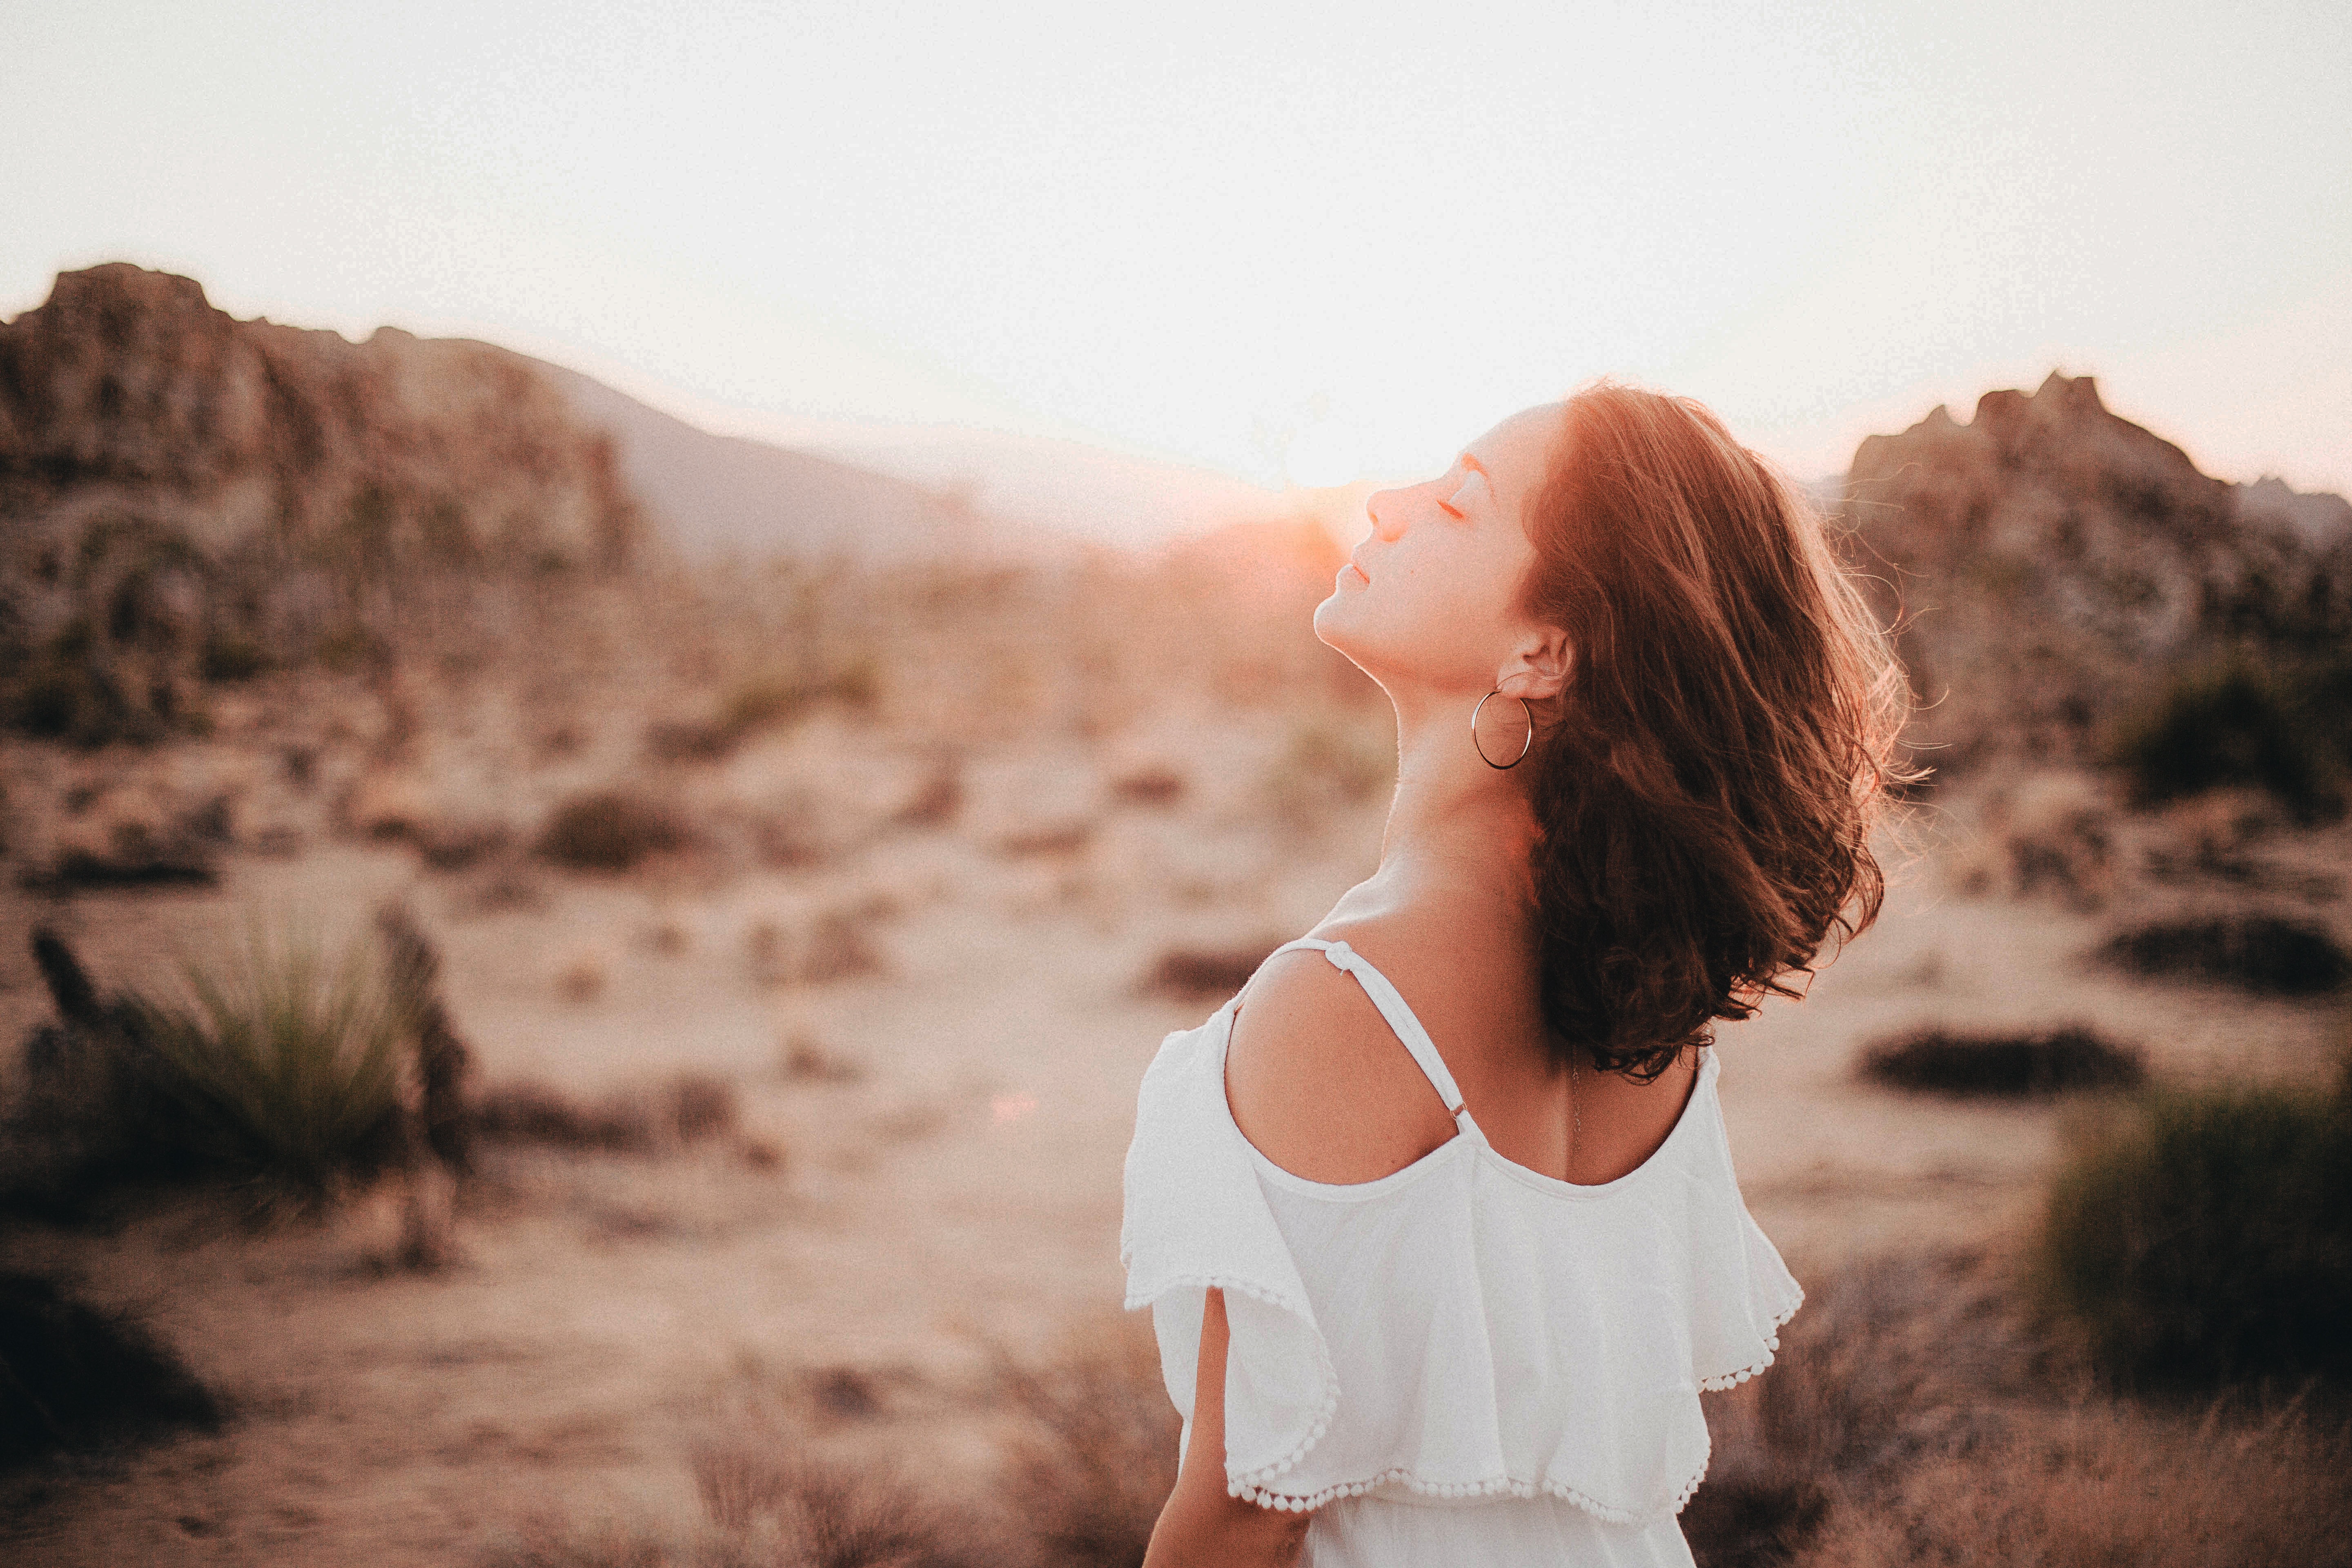
person, girl, woman, sunset, photography, sunlight, morning, desert, portrait, romance, eye, photograph, beauty, photo shoot, portrait photography